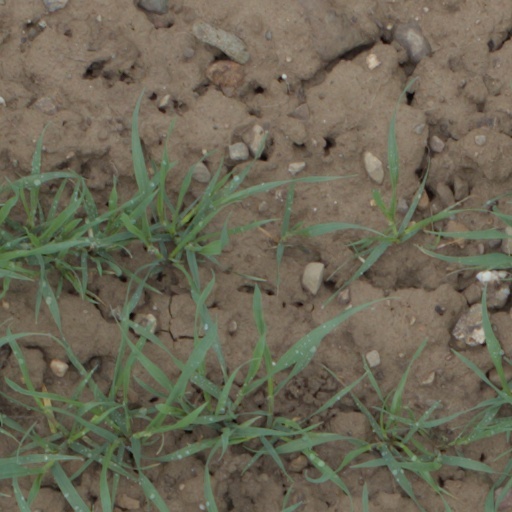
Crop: wheat